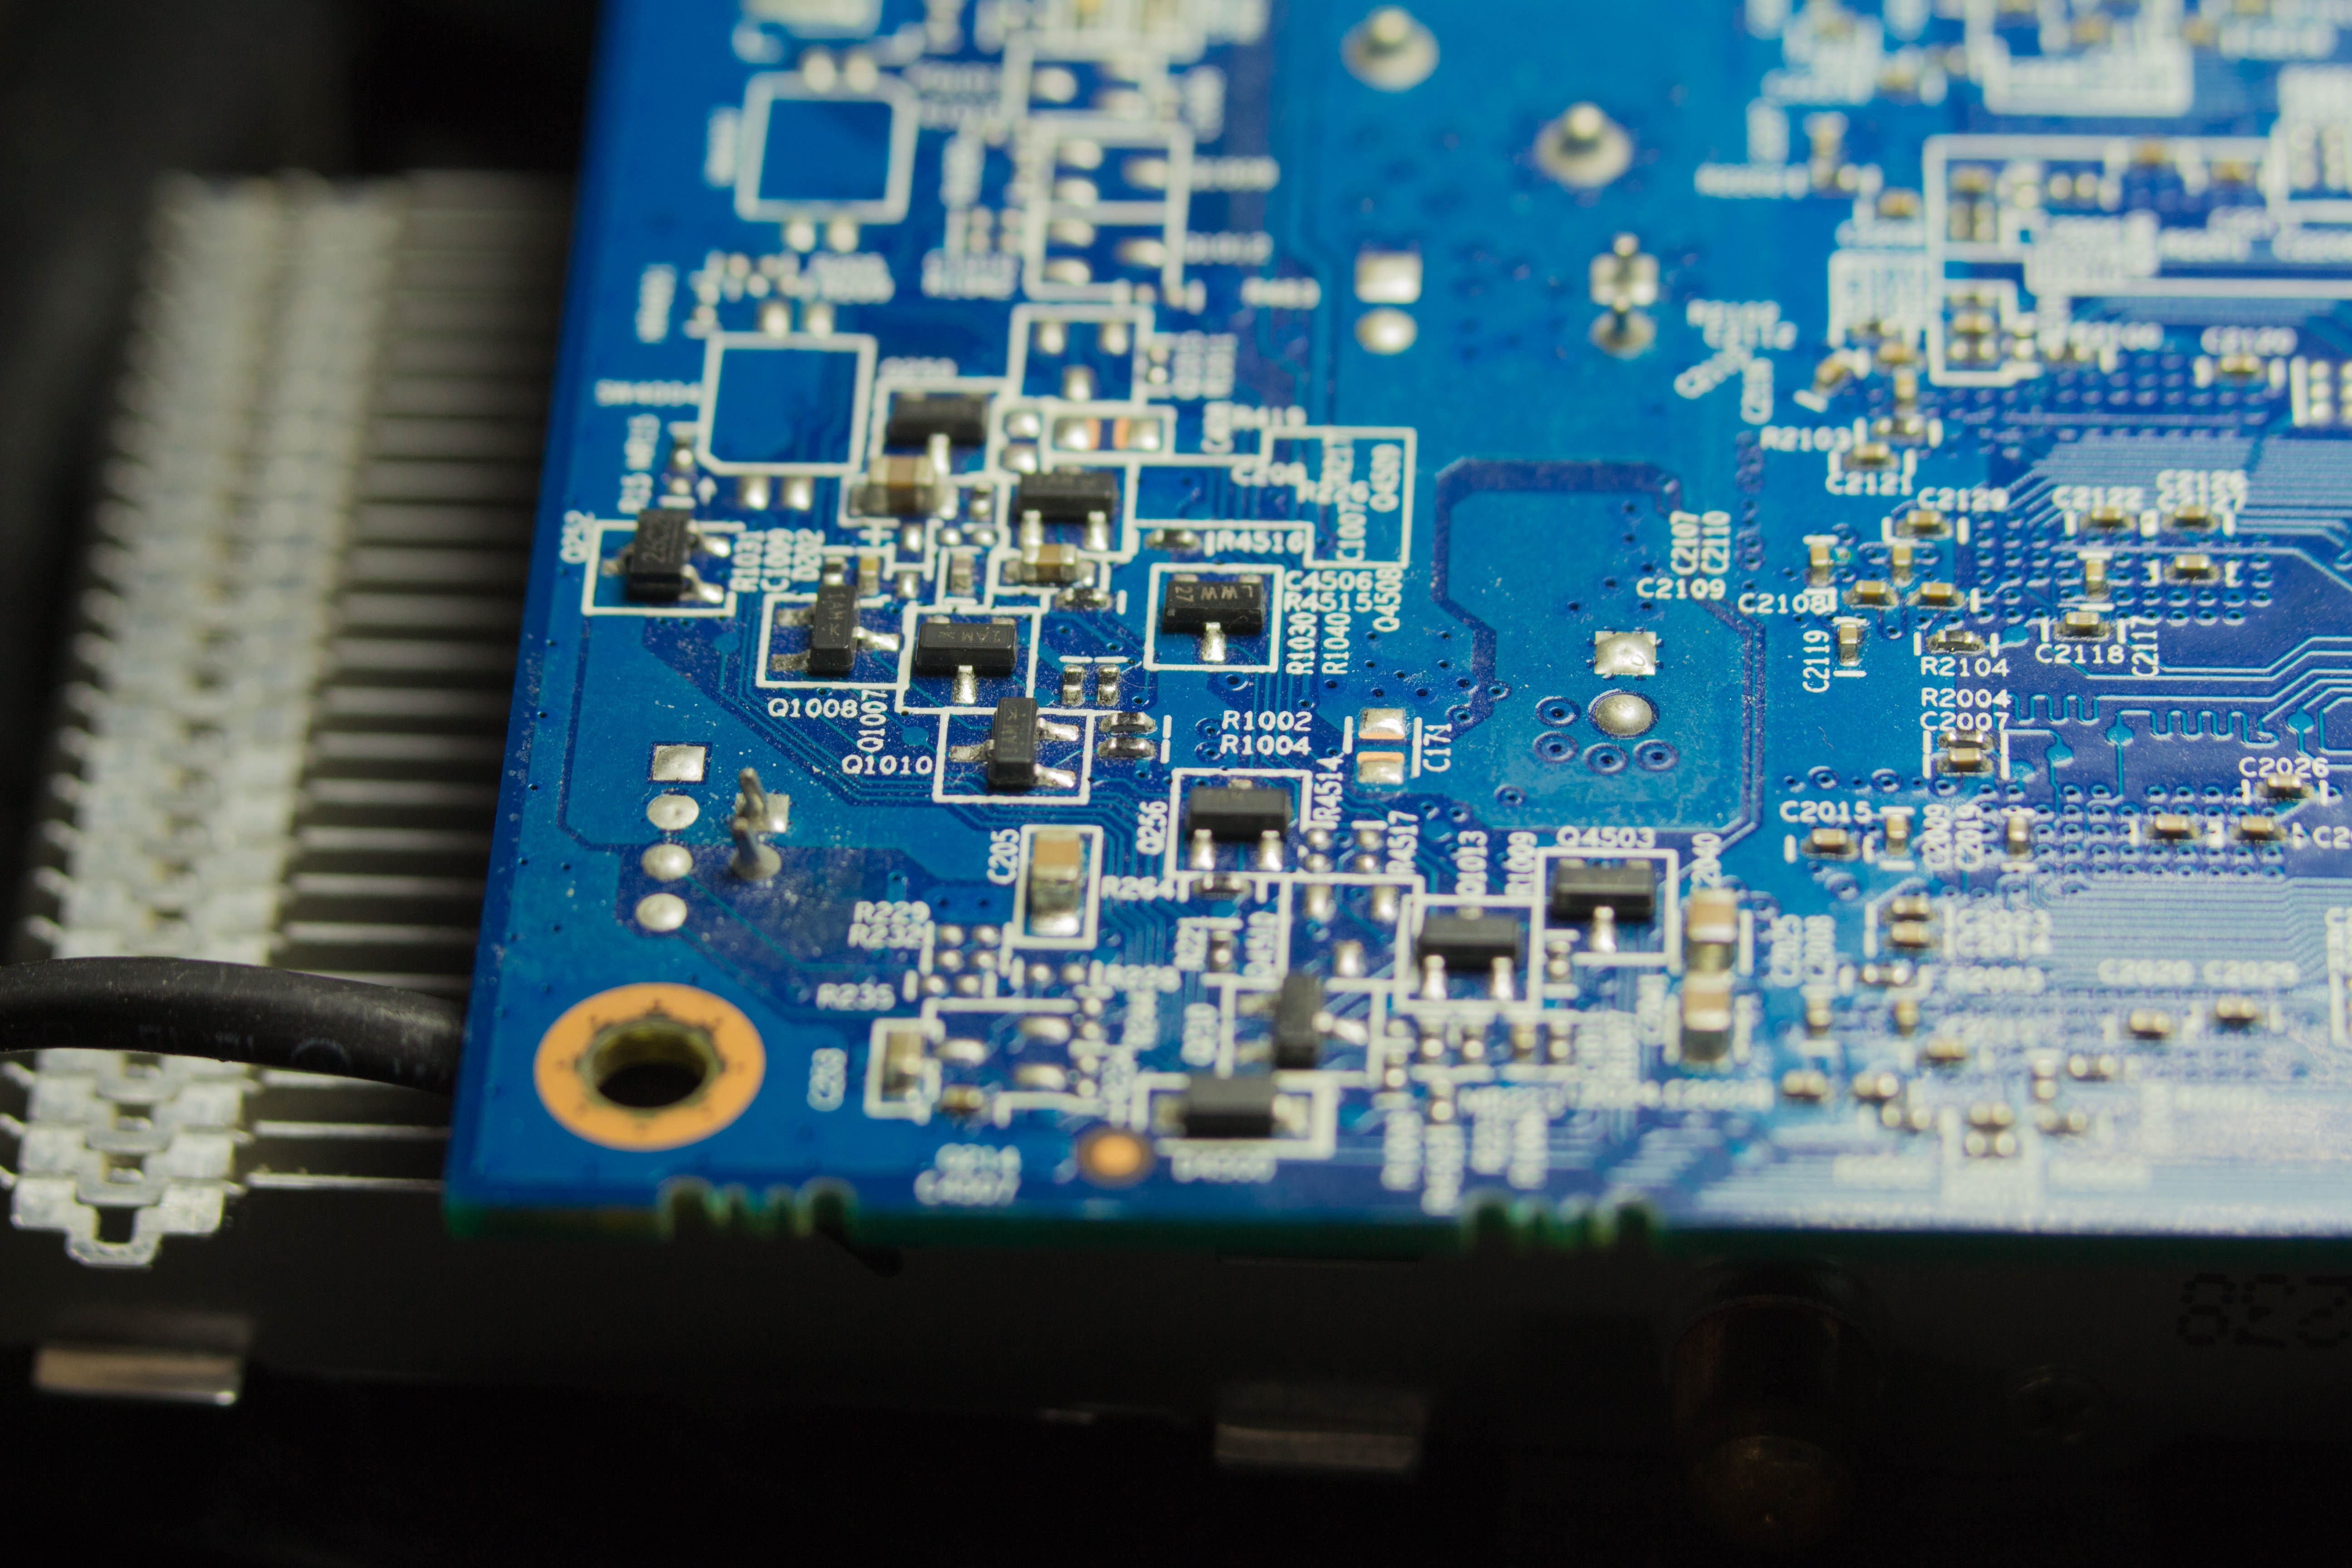
computer, board, technology, electrical, desktop, micro, electronics, parts, microchip, pc, connection, chip, component, motherboard, microcontroller, electronic device, computer hardware, personal computer hardware, display device, electrical network, gpu